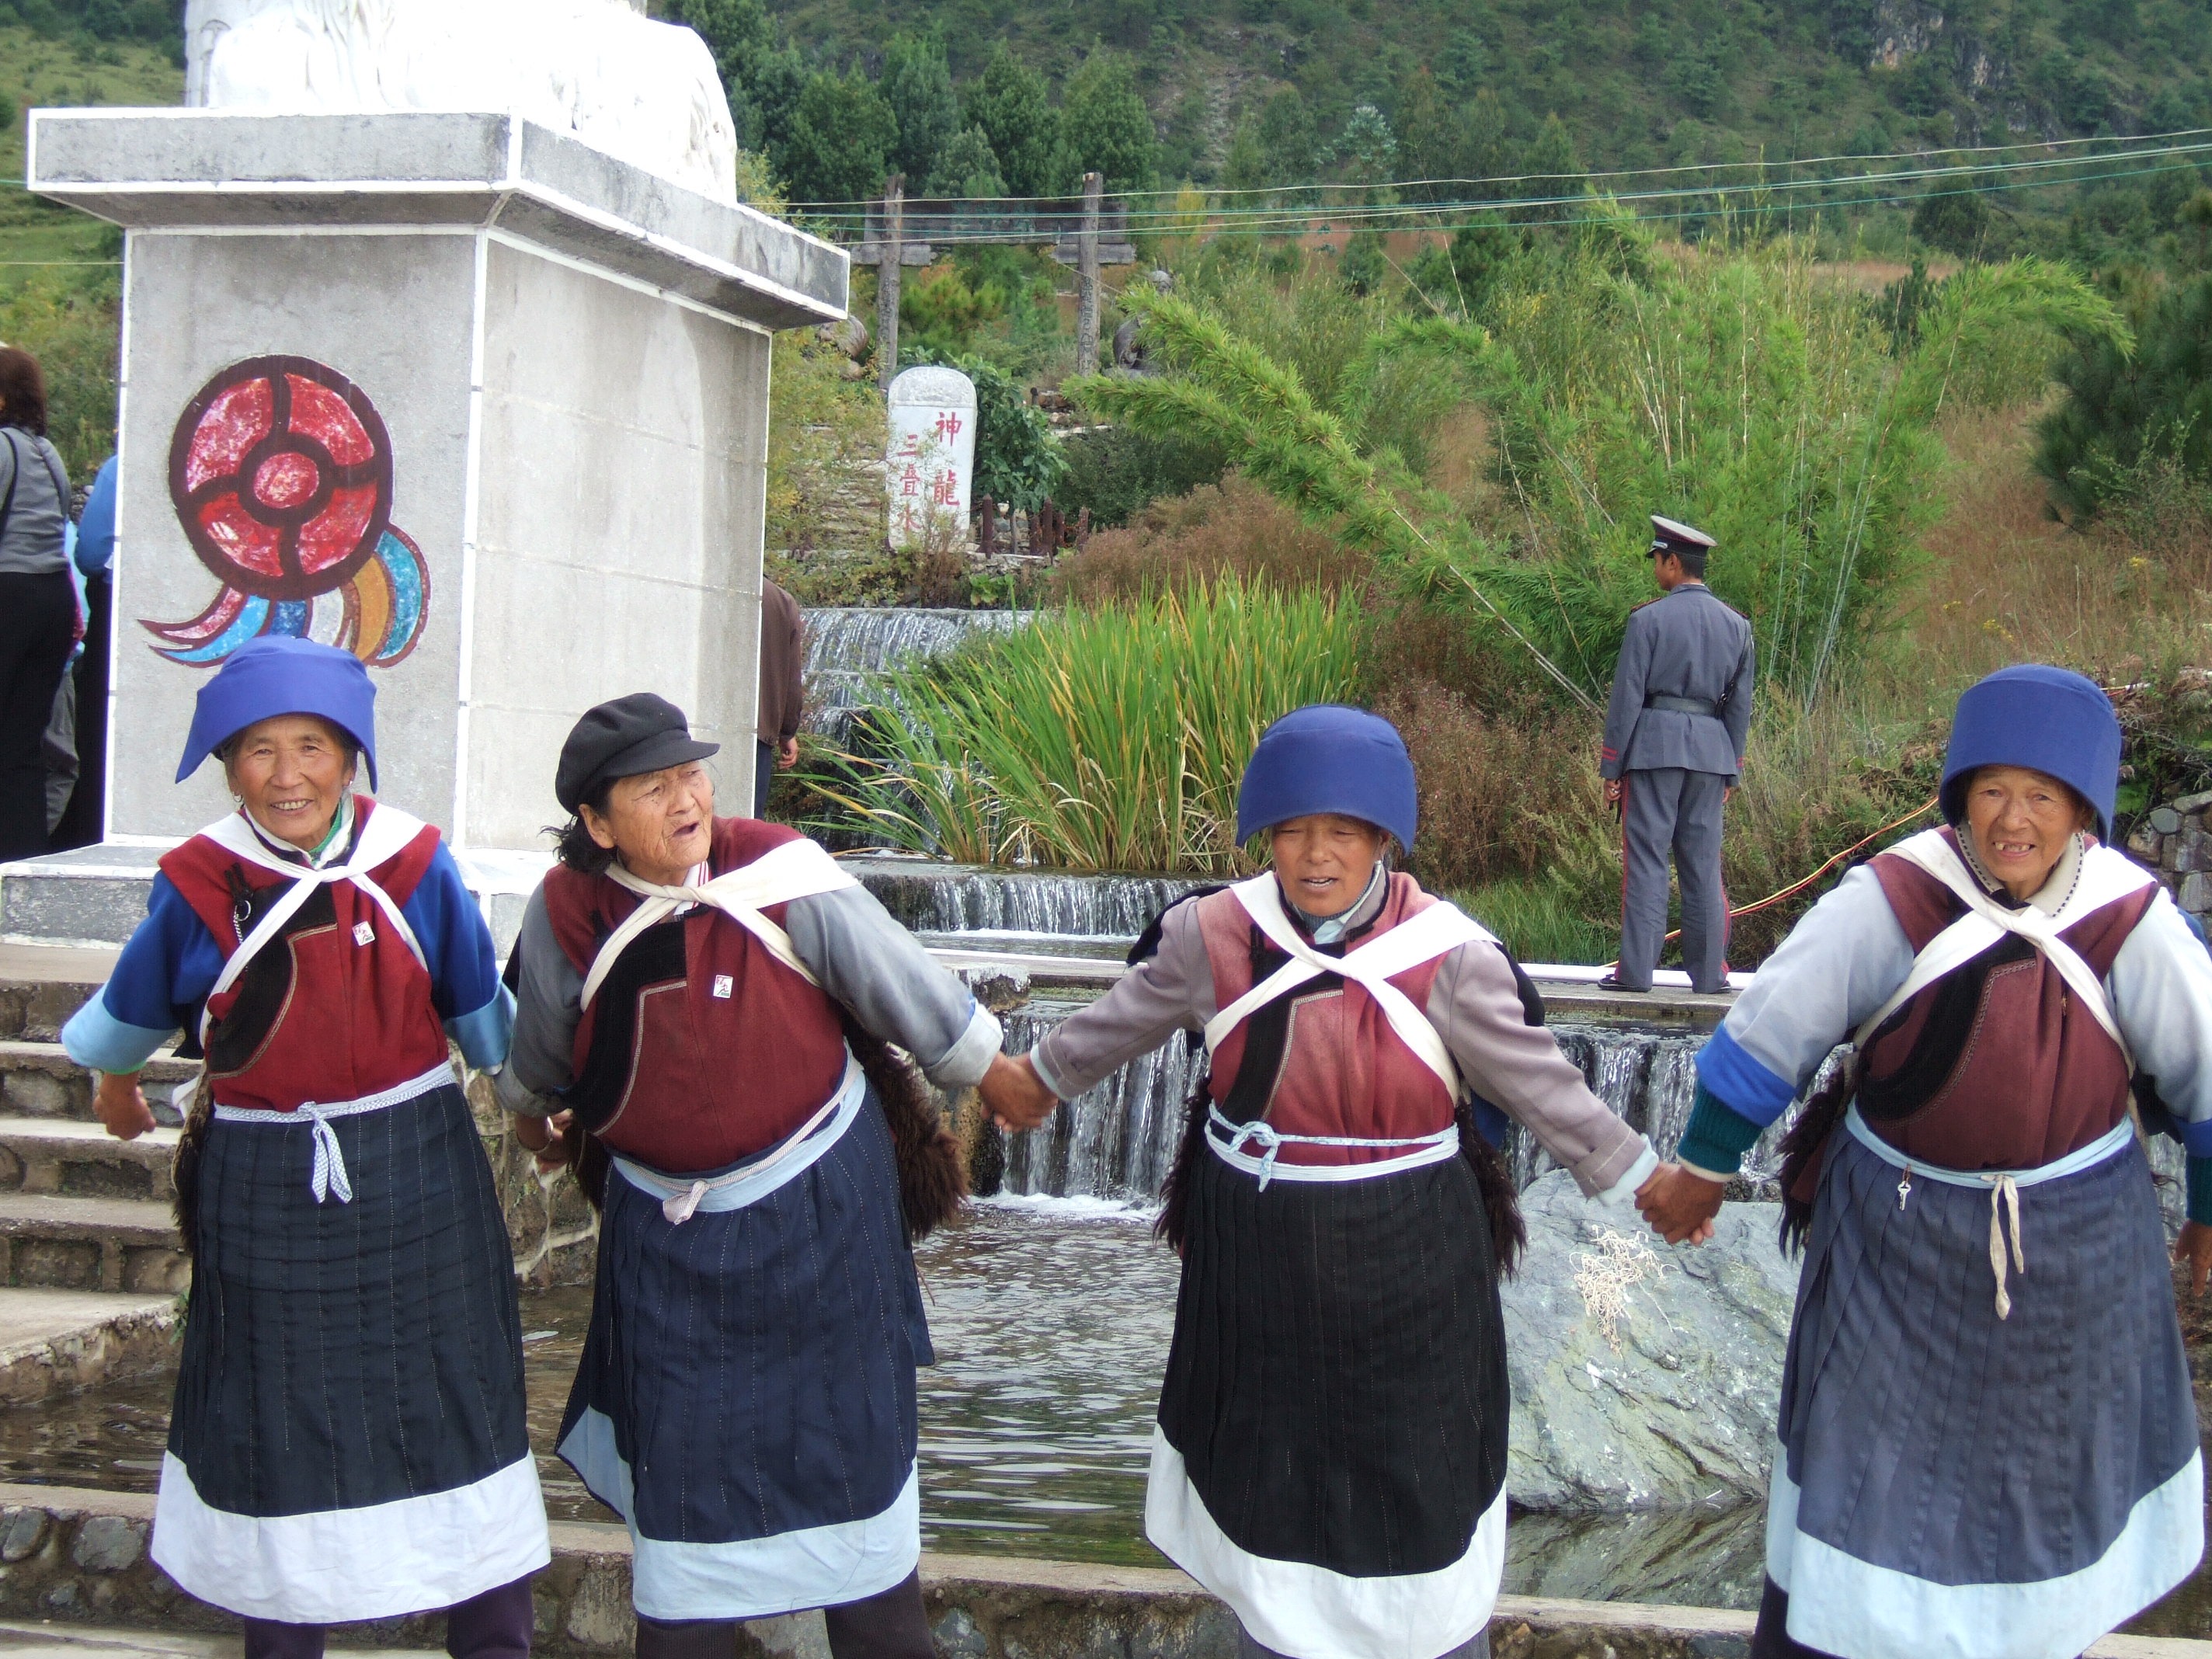
grass, people, old, landmark, tourism, plants, women, older, tradition, china, greeting, traditional, middle ages, destinations